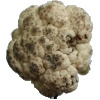
Label: Cauliflower 1